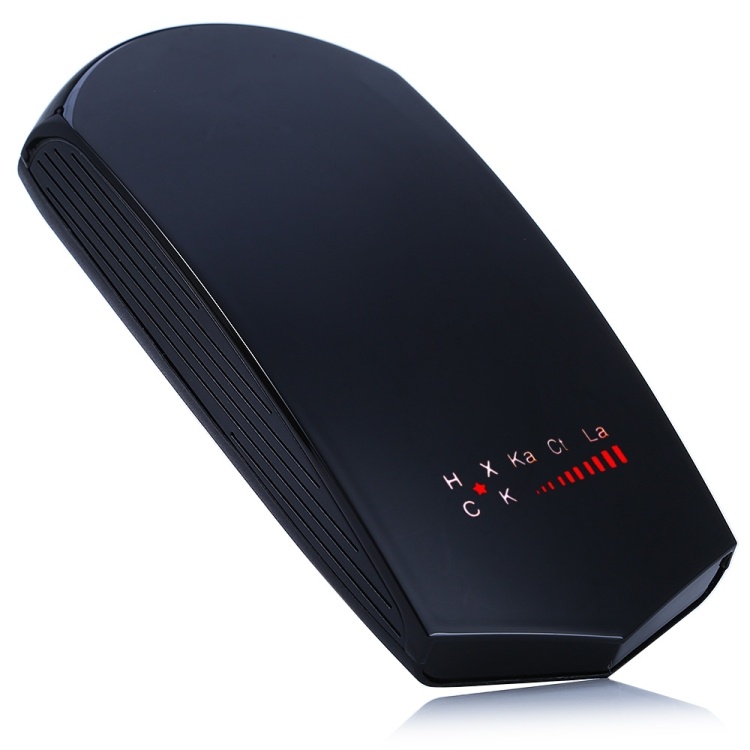
V3 Universal Car Radar Detector LED Display Detection Laser Anti Radar Detector, Support Russian & English
1. Global Positioning Satellite: V3 Laser Car Radar Detector 2. V3 Laser Car Radar Detector is a very latest Global Positioning Satellite (GPS) System and wireless radar laser detector, which is to connect with GPS display screen, providing a safety and pleasure drive and enjoying your life. 3. Safety is at the forefront of conqueror thinking with the addition of voice alert. 4. When you detect a location, the V3 Car Speed GPS will tell you exactly what type of camera, getting all necessary and critical information you require without having to take your eyes on the road! 5. Specification: Material: Plastic Size: about 128.5x60x31 mm Cable Length: about 1.2 M Input Voltage: DC 12V Current: 150 - 300MA Language: English & Russian Dection Mode: City, Highway Dection Range: 200-800Meters Support X K Ka Ku VG-2 for b and VG-2: 11.150GHZ +/- 175MHz X-for b and: 10.525GHz +/- 25MHz K-for b and: 24.150GHz +/- 100MHz Ka-for b and: 33.890GHz +/- 750MHz Ku-for b and: 3.400GHz +/- 75MHz 6. About the Signal : Support X K Ka Ku VG-2 for b and.(Ku for b and radar gun currently being used in Europe.So if you are Russian buyer , this for b and can not be detected.) 7. About Mode Setting: This item has two mode setting (City / Highway). City Mode sensitivity is relatively lower than Highway Mode. This product don not have auto mute system can not eliminates false alerts virtually 8. About Language Adjustment: This product both has English & Russian Voice .(Press MENU for 3 seconds ,to change speaking language.) Specification: Package Weight One Package Weight 0.28kgs / 0.61lb Qty per Carton 30 Carton Weight 9.15kgs / 20.17lb Carton Size 46cm * 30cm * 30cm / 18.11inch * 11.81inch * 11.81inch Loading Container 20GP: 644 cartons * 30 pcs = 19320 pcs 40HQ: 1495 cartons * 30 pcs = 44850 pcs
Brand: Jumocart
Category: Electronics > Radar Detectors